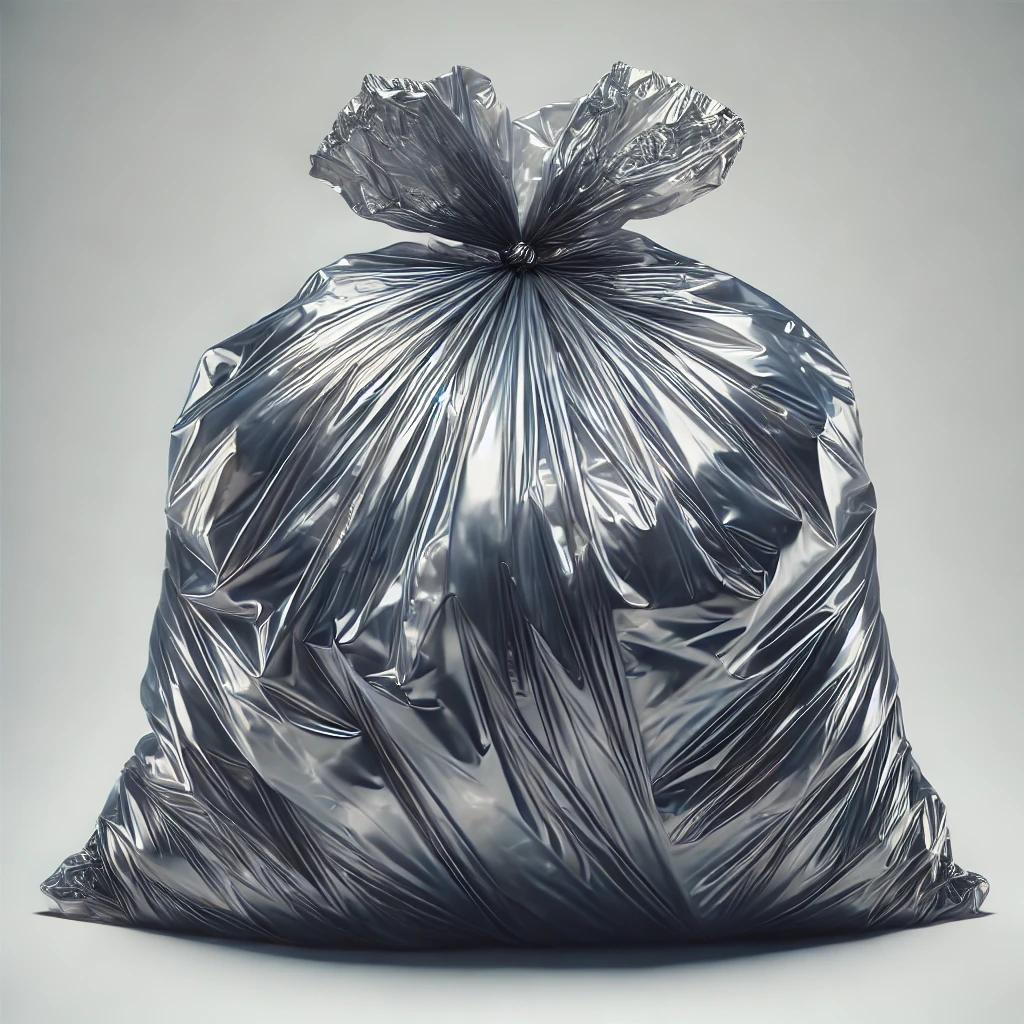
Etiqueta: plástico